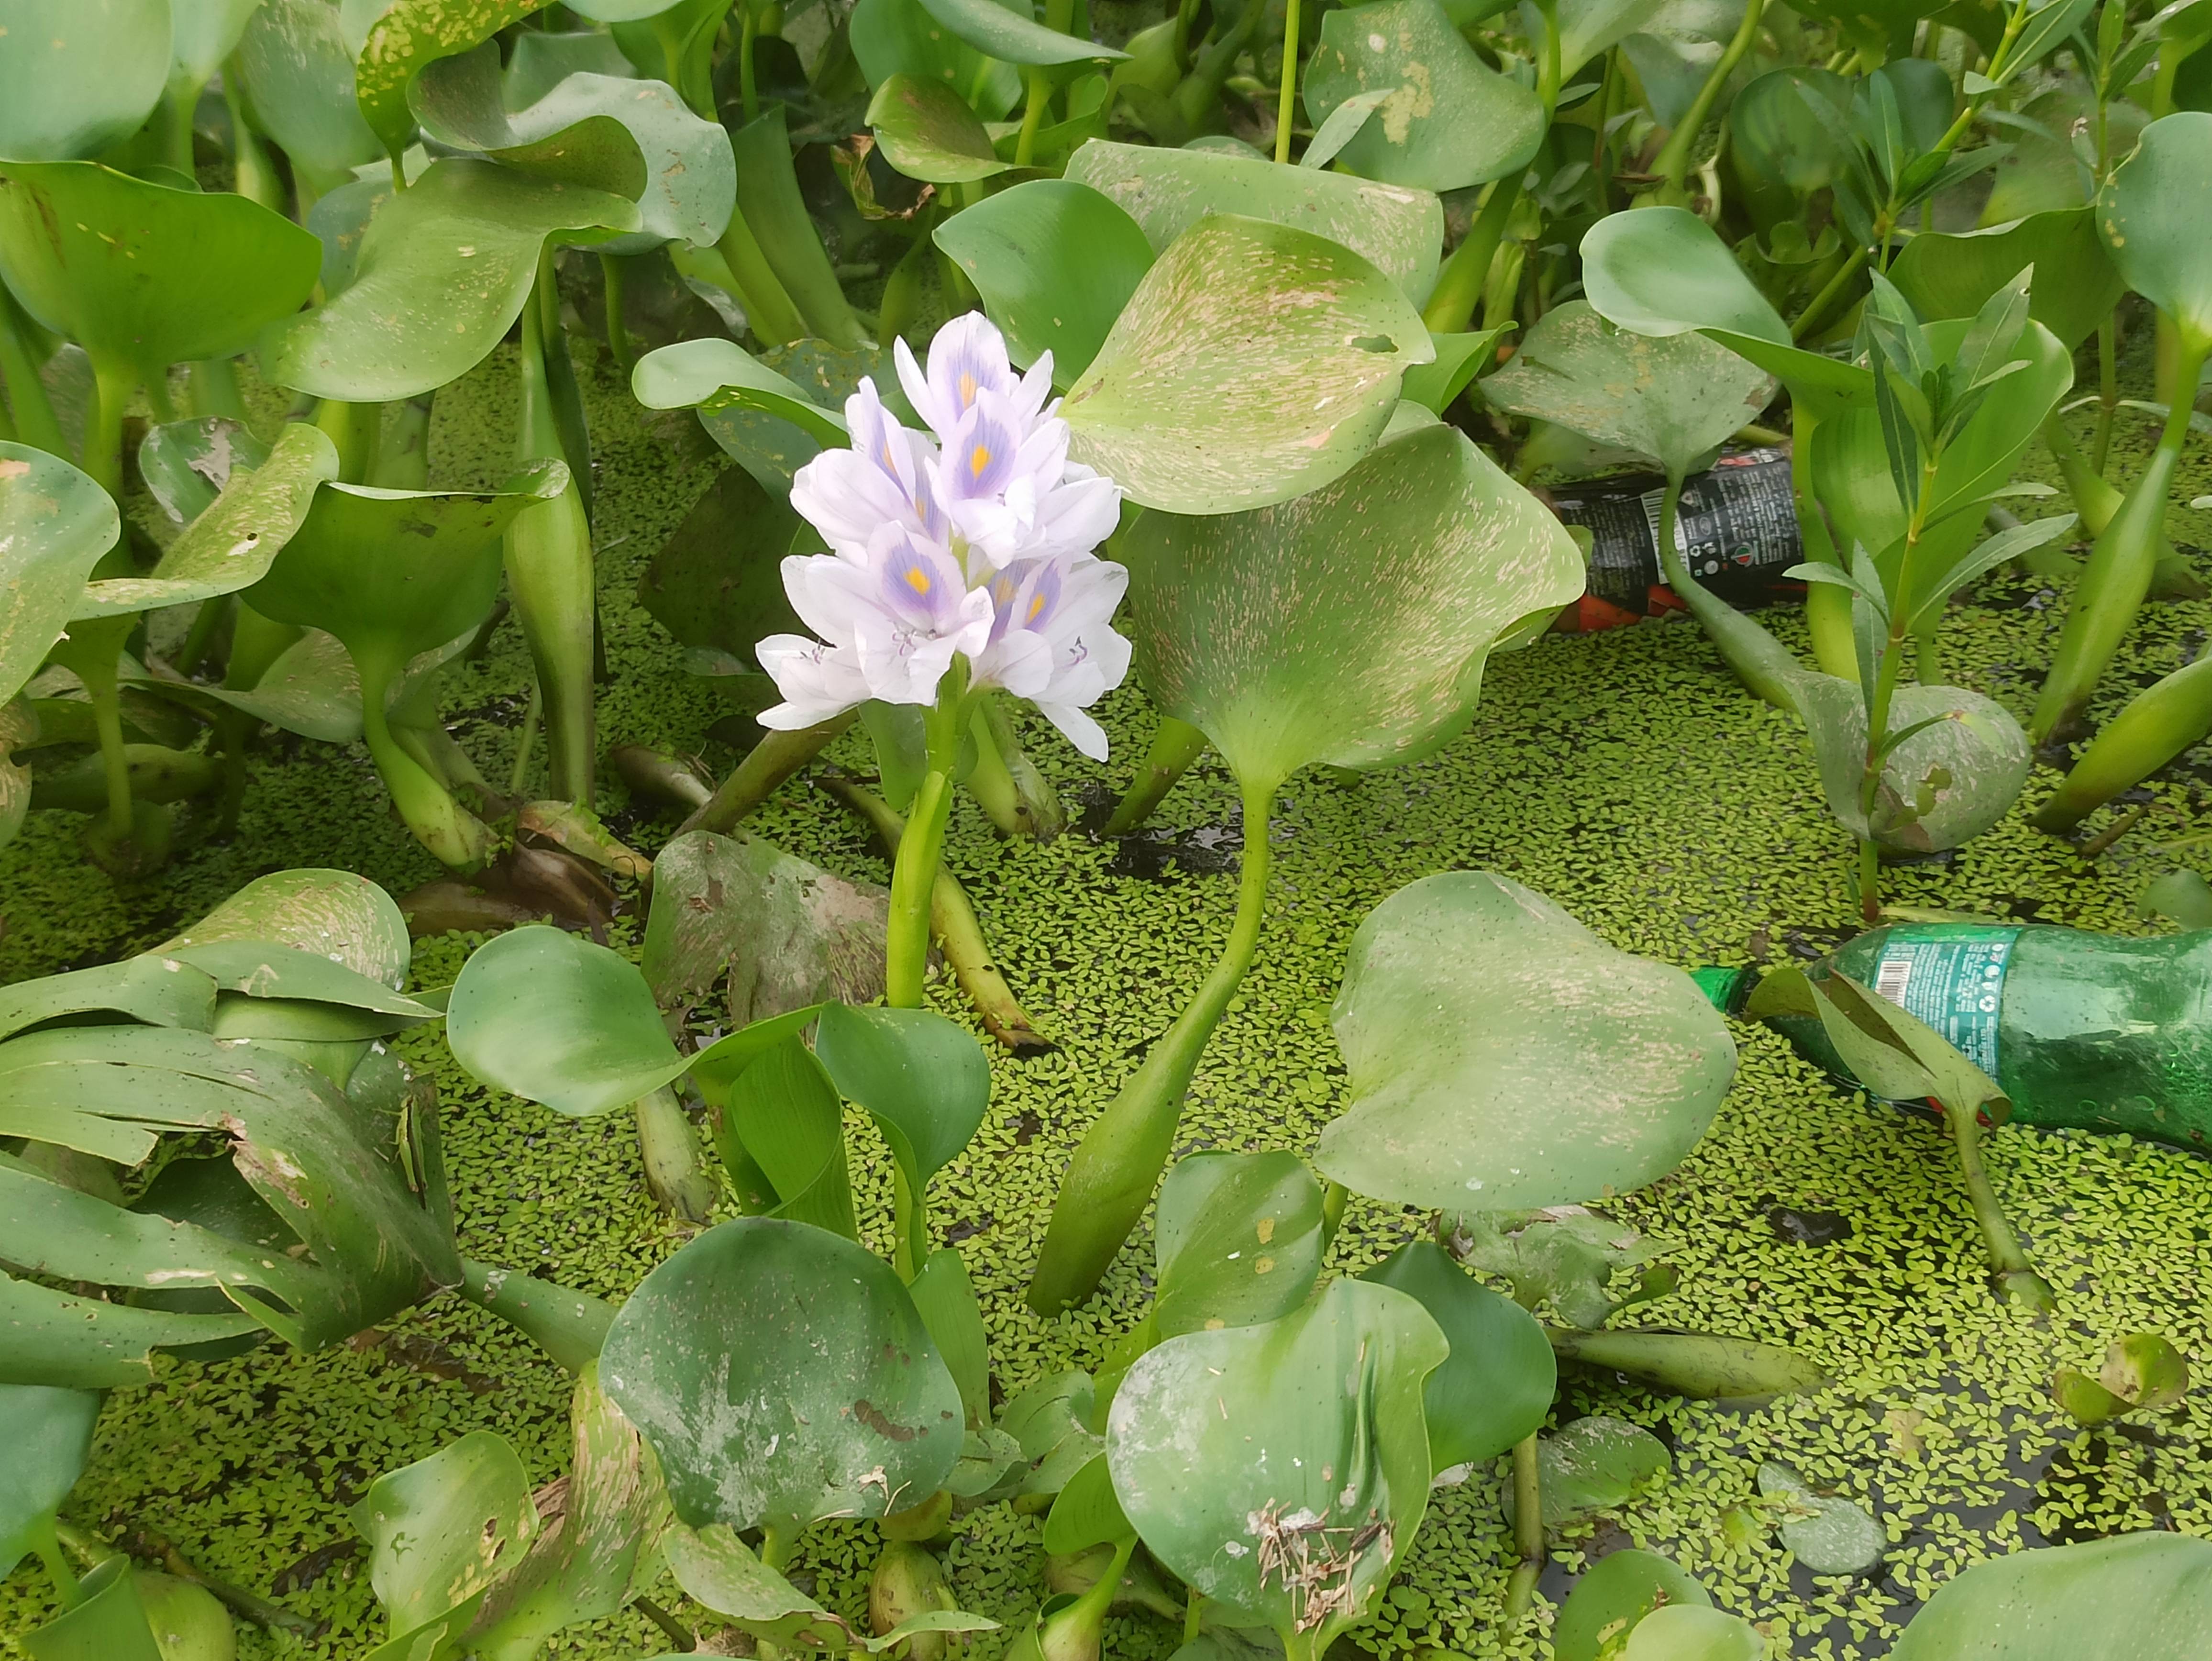
Species: Common Water Hyacinth (Eichornia crassipes)